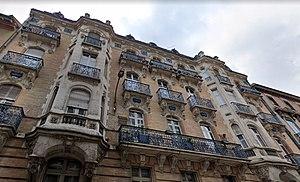
Immeuble du 22 rue du Languedoc
Eugène Louis Auguste Curvale, né à Toulouse le 7 mars 1861 et mort le 24 février 1931 dans cette même ville, est un architecte français de la ville de Toulouse. Il est le père d'Albert Curvale, résistant français et architecte toulousain.